Alfred Daniel Jones

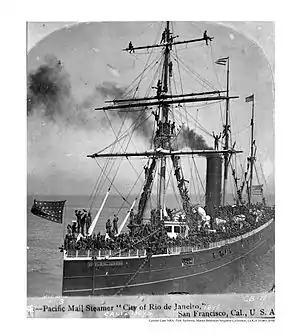
The "SS City of Rio de Janeiro"

While at the University of North Carolina at Chapel Hill, Jones gained a reputation for oratory and was selected to speak at commencement in 1877. On July 4, 1887, he gave an oration at Metropolitan Hall as part of Raleigh's Fourth of July Celebration.